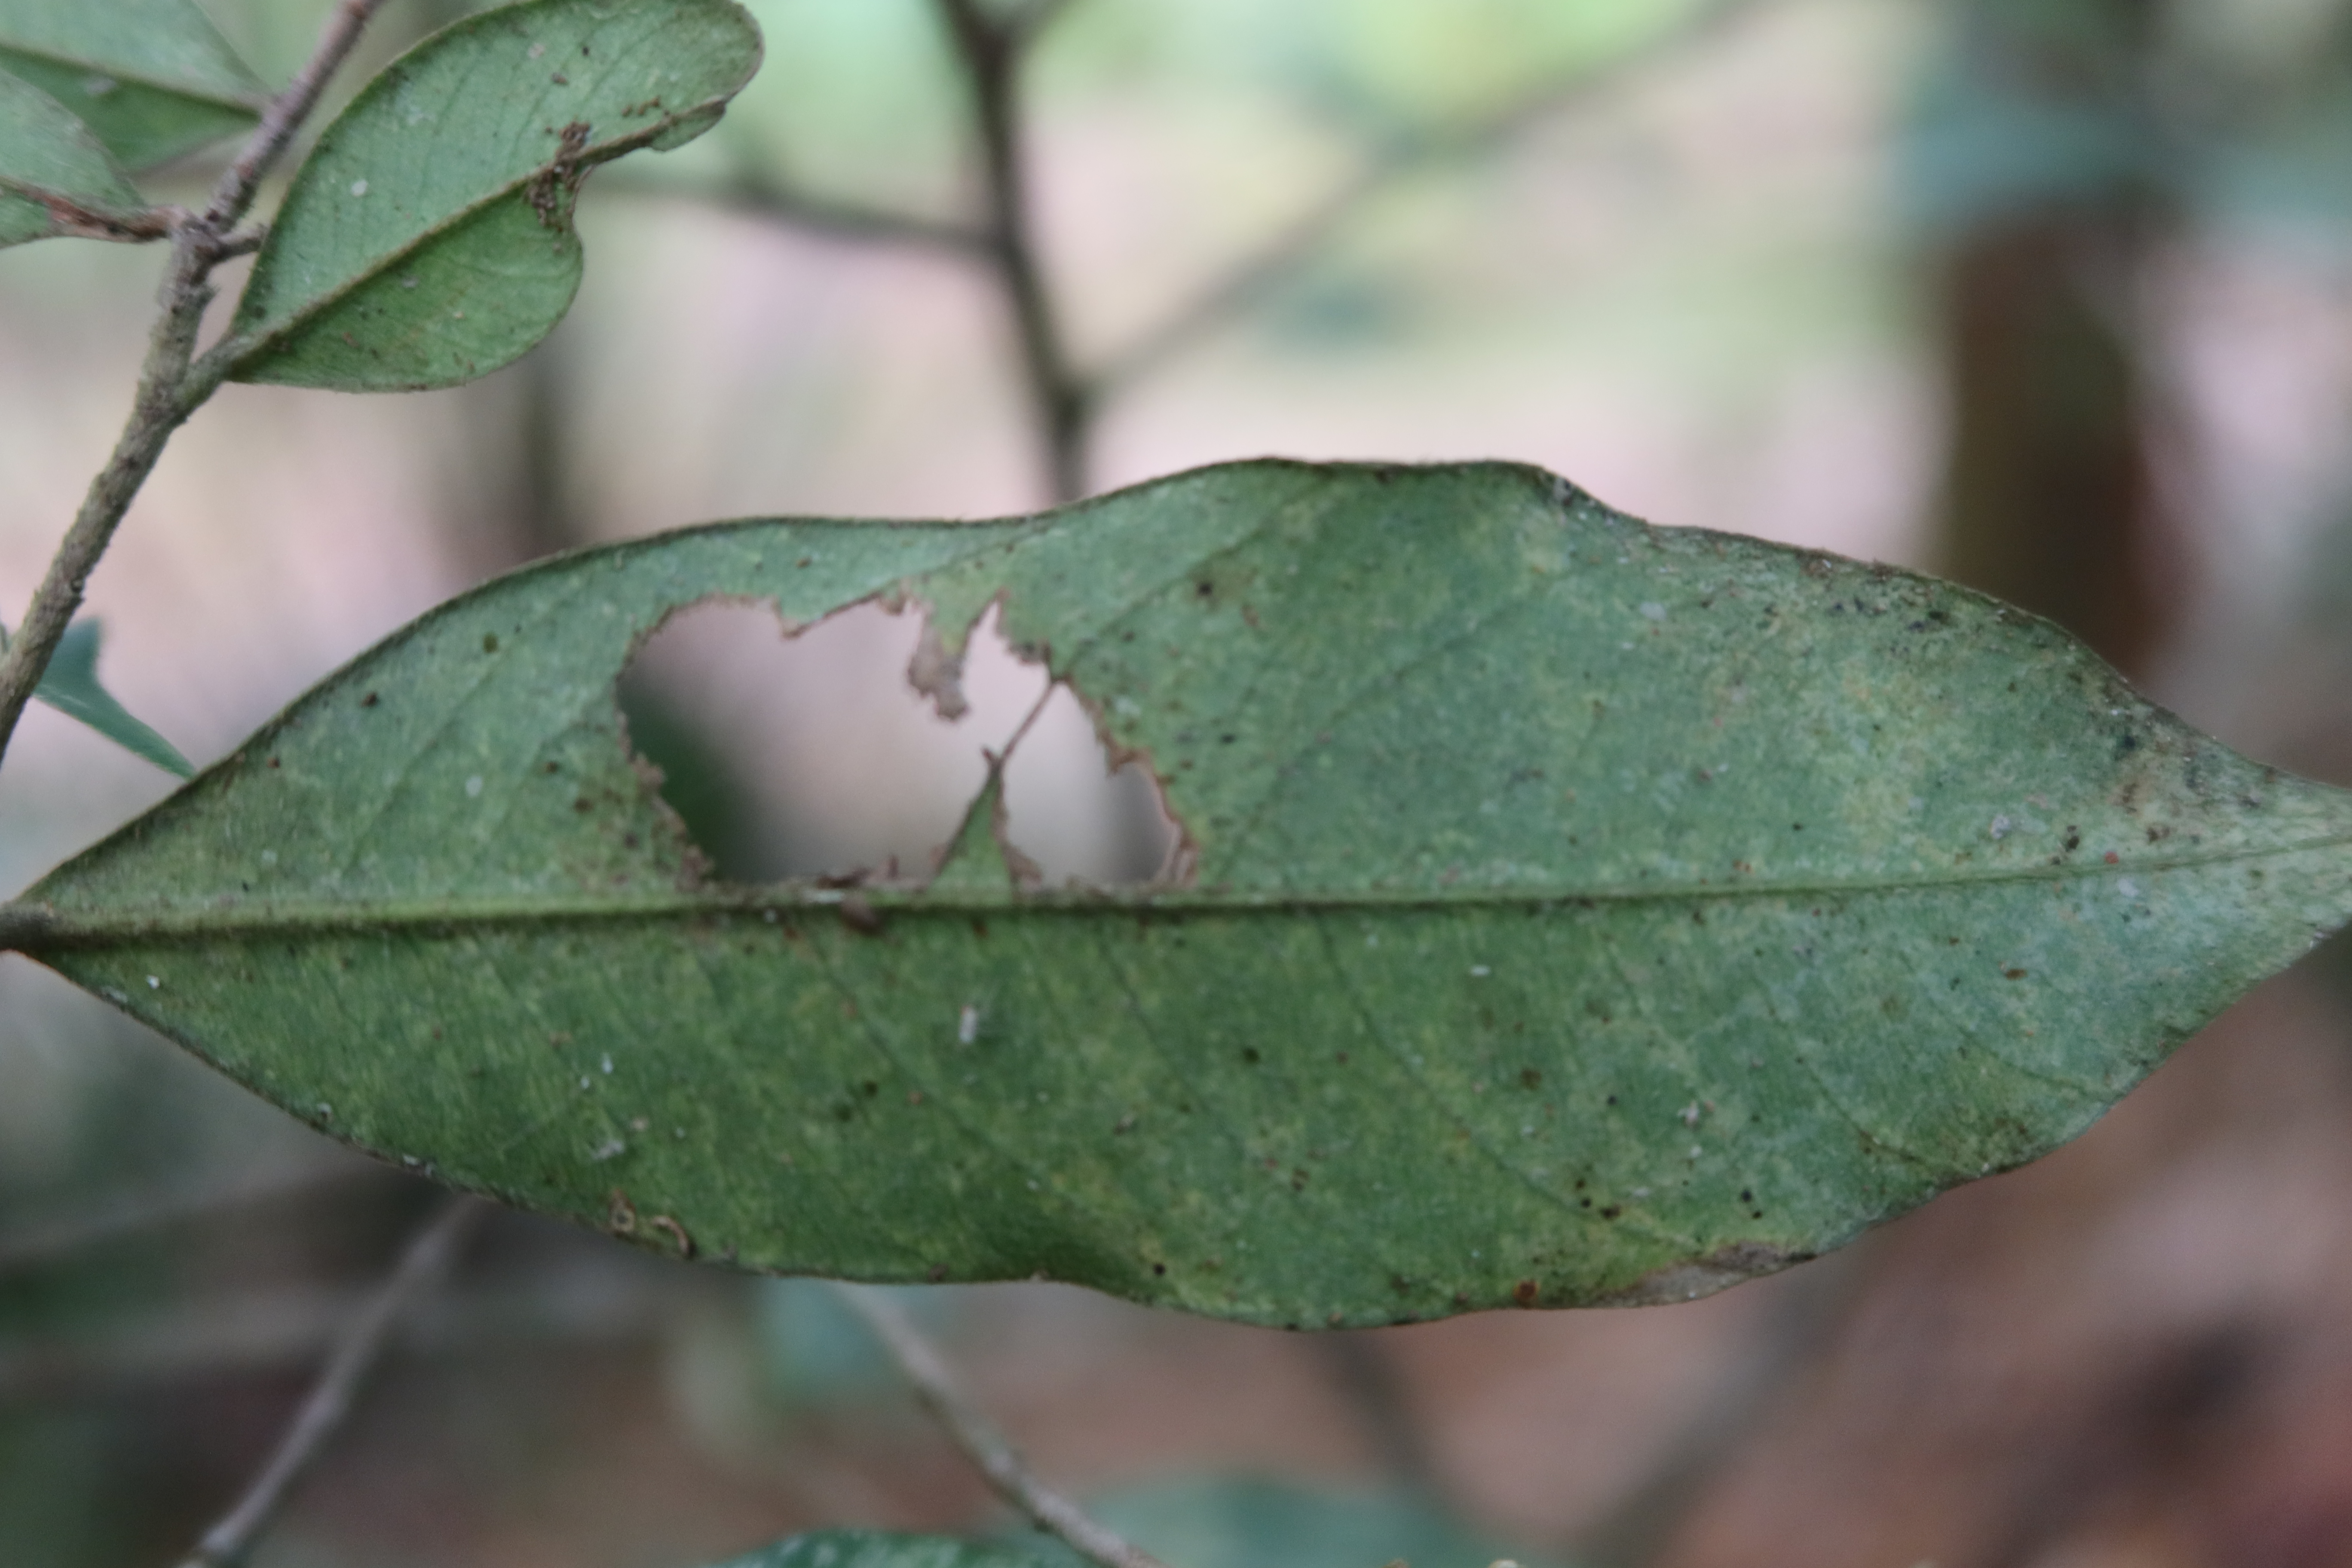
Label: Translucent lesion